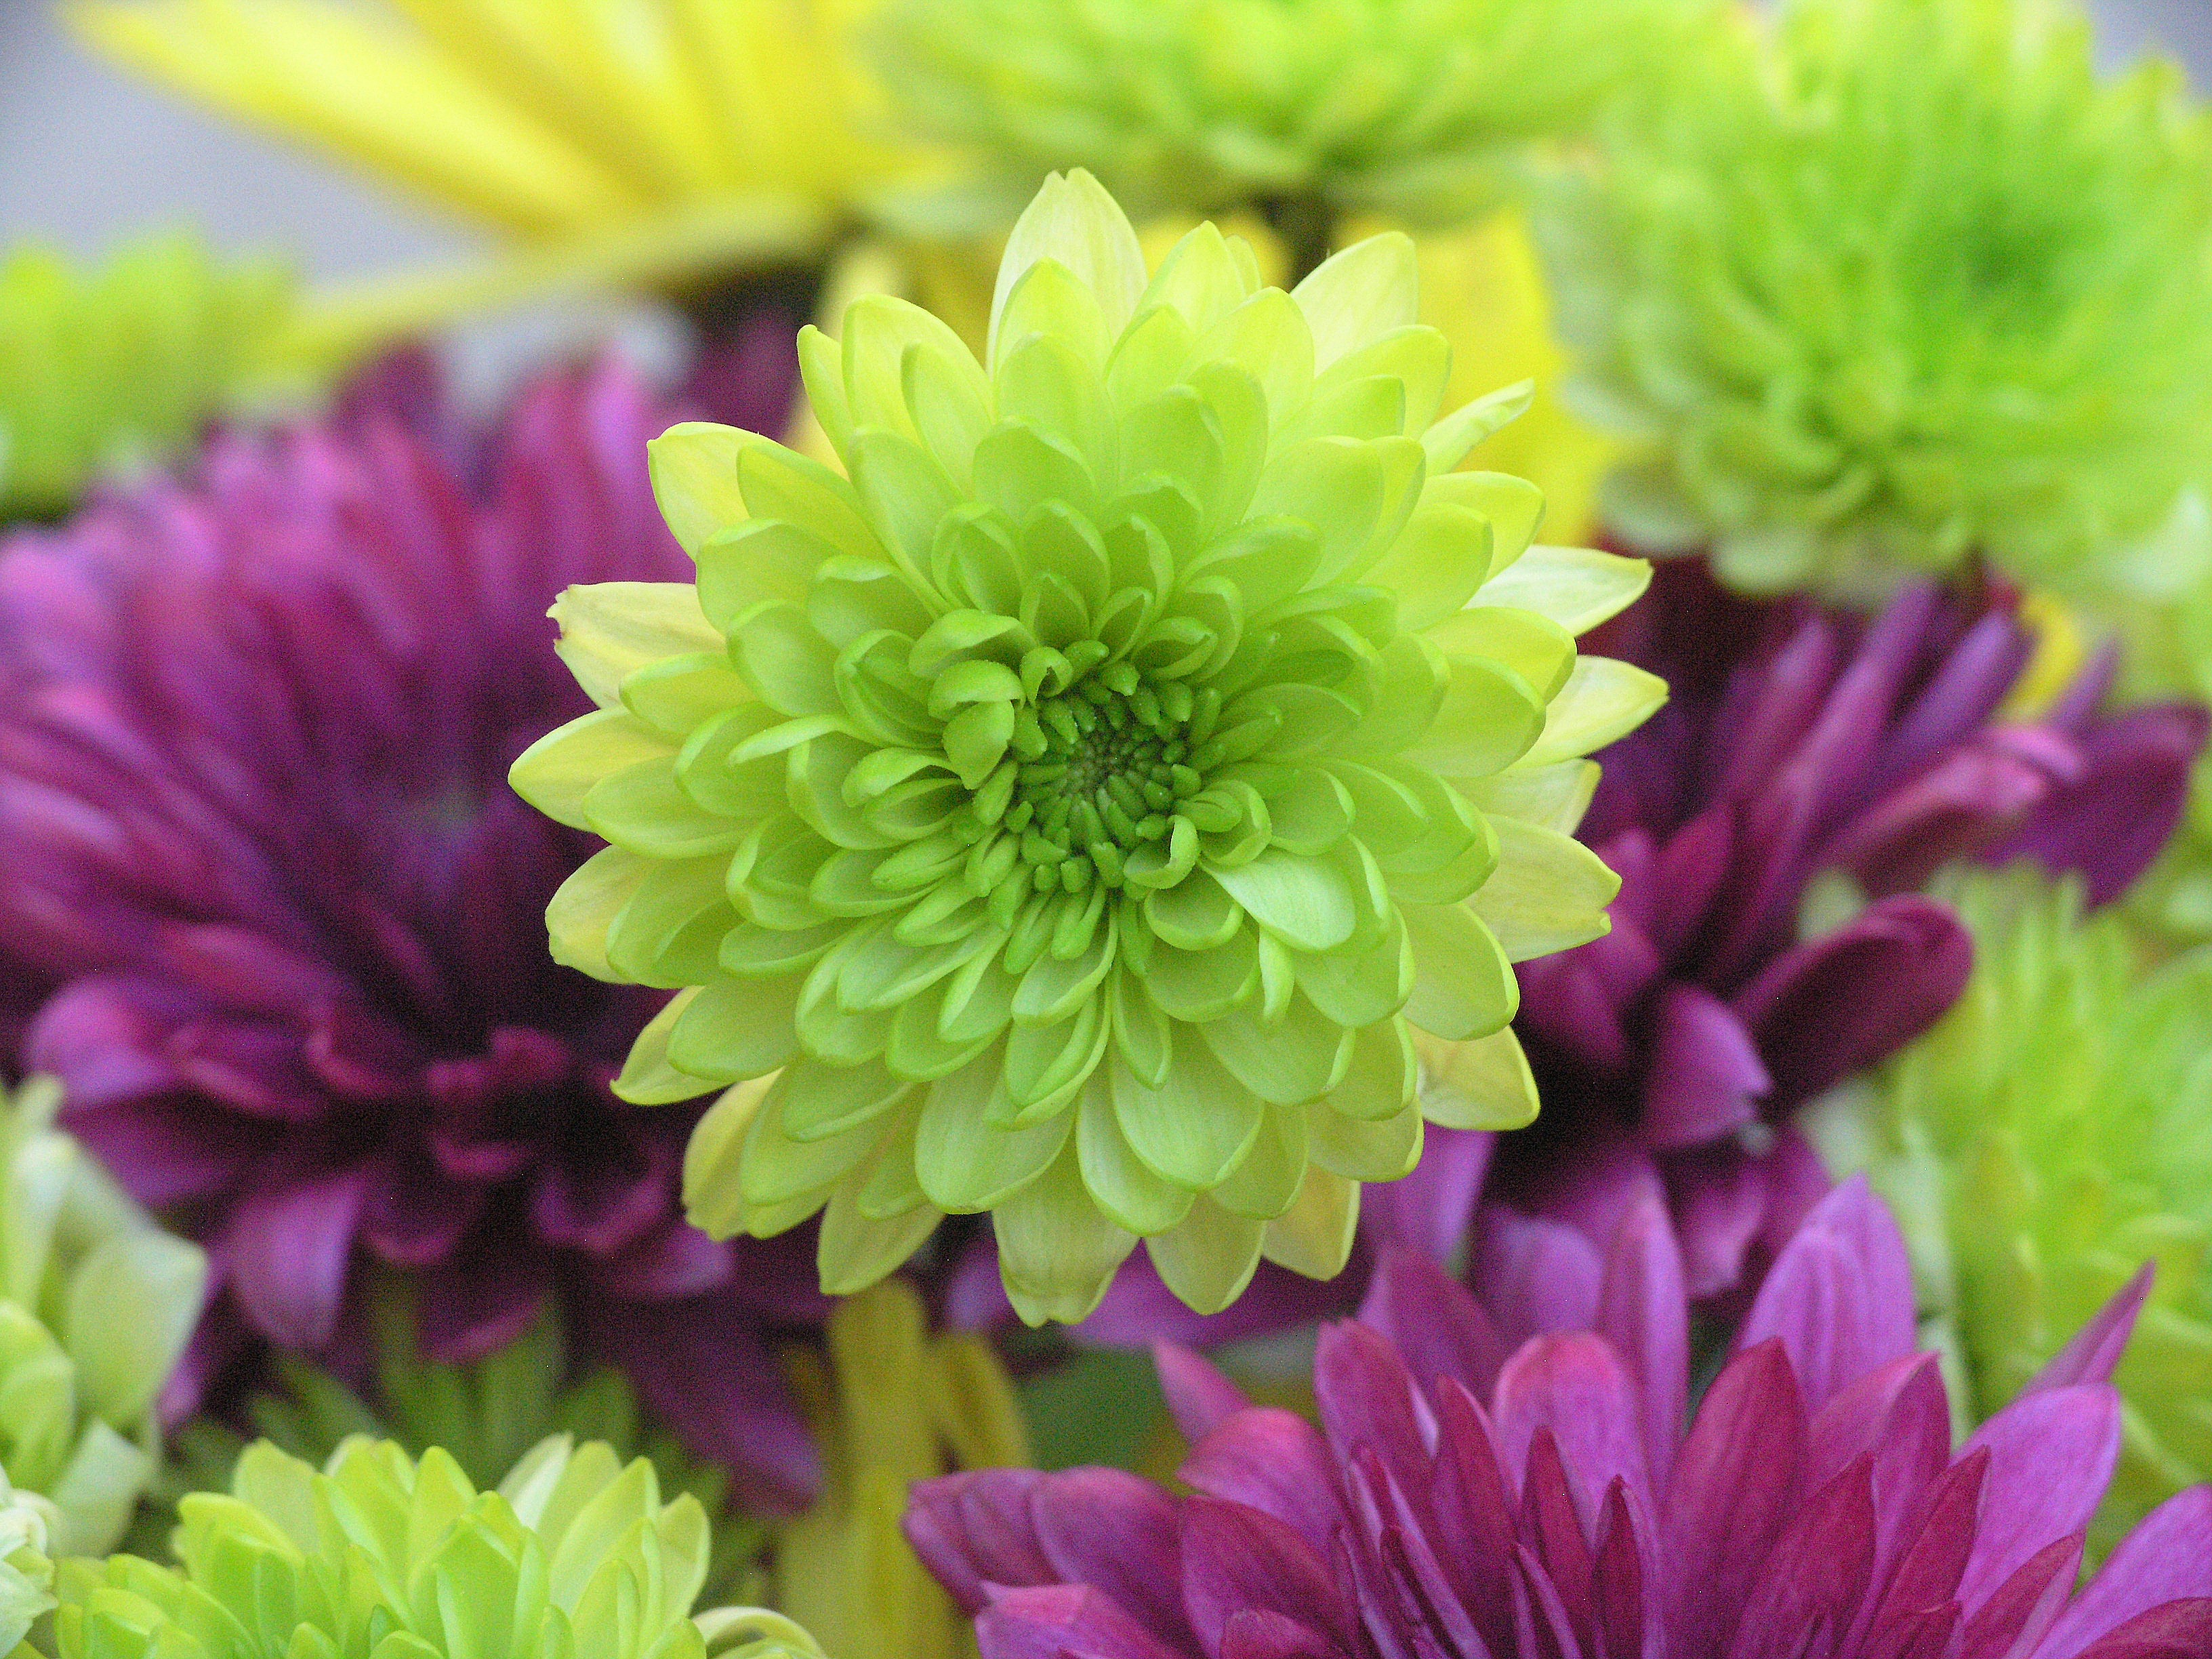
plant, flower, purple, petal, floral, green, fresh, romantic, blooming, colorful, flora, still life, flowers, arranged, petals, decorative, bright, blossoms, blooms, decorations, bouquets, chrysanthemums, flowering plant, daisy family, arrangements, annual plant, land plant, chrysanths